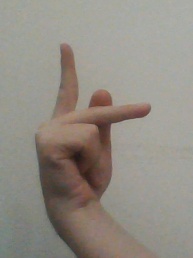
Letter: dha